Chris William Sanchirico

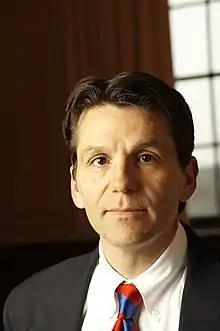
Sanchirico in 2009

Chris William Sanchirico is the Samuel A. Blank Professor of Law, Business and Public Policy at the University of Pennsylvania Carey Law School (primary) and the Wharton School (secondary). He is an expert on tax law and policy.